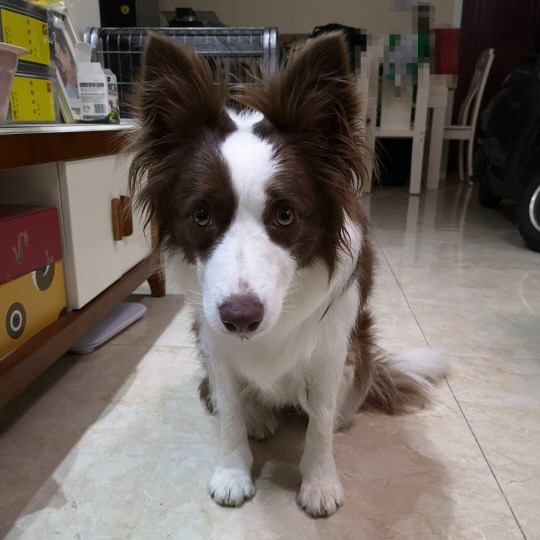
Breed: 2594-n000109-Border_collie